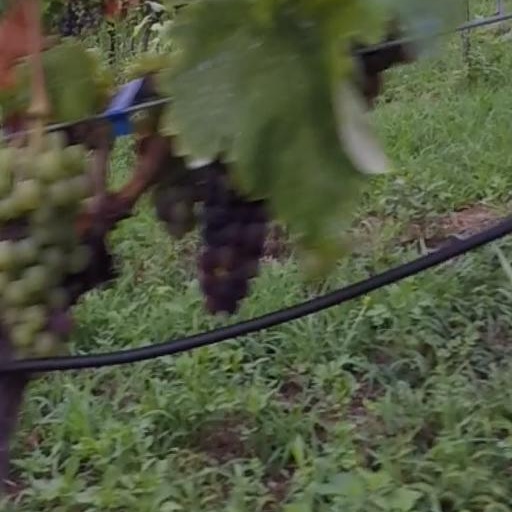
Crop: grape